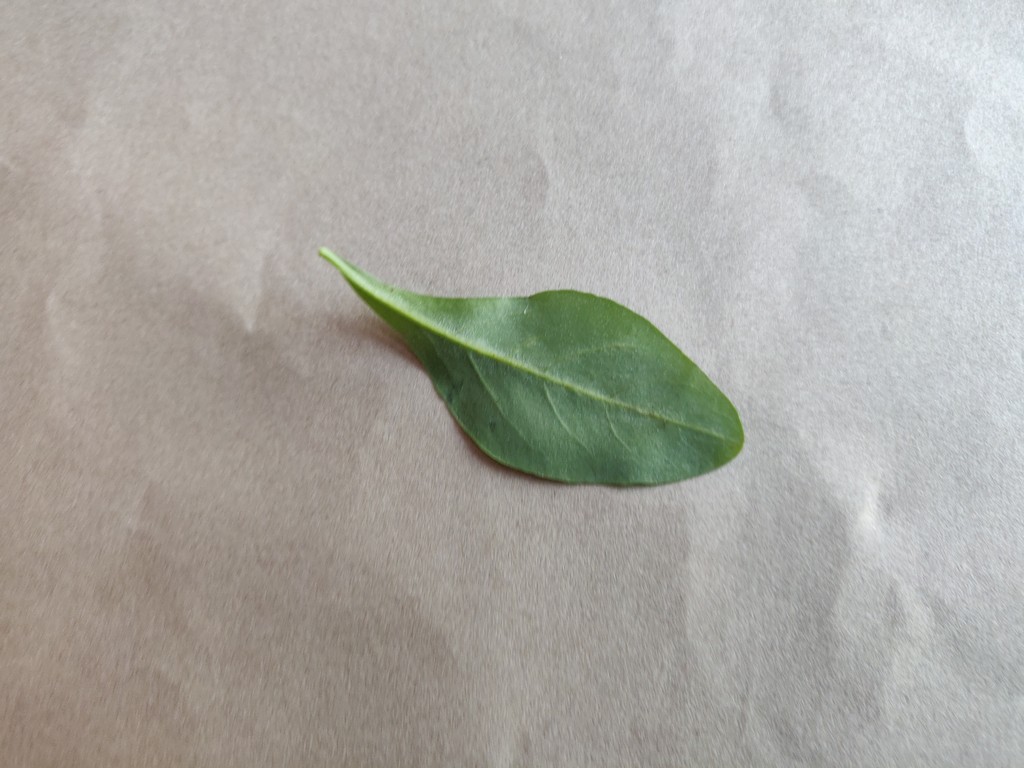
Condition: Healthy
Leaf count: single
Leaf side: back